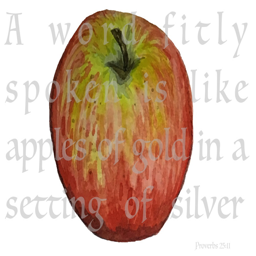
above , the apple is one of my most recent little art projects !